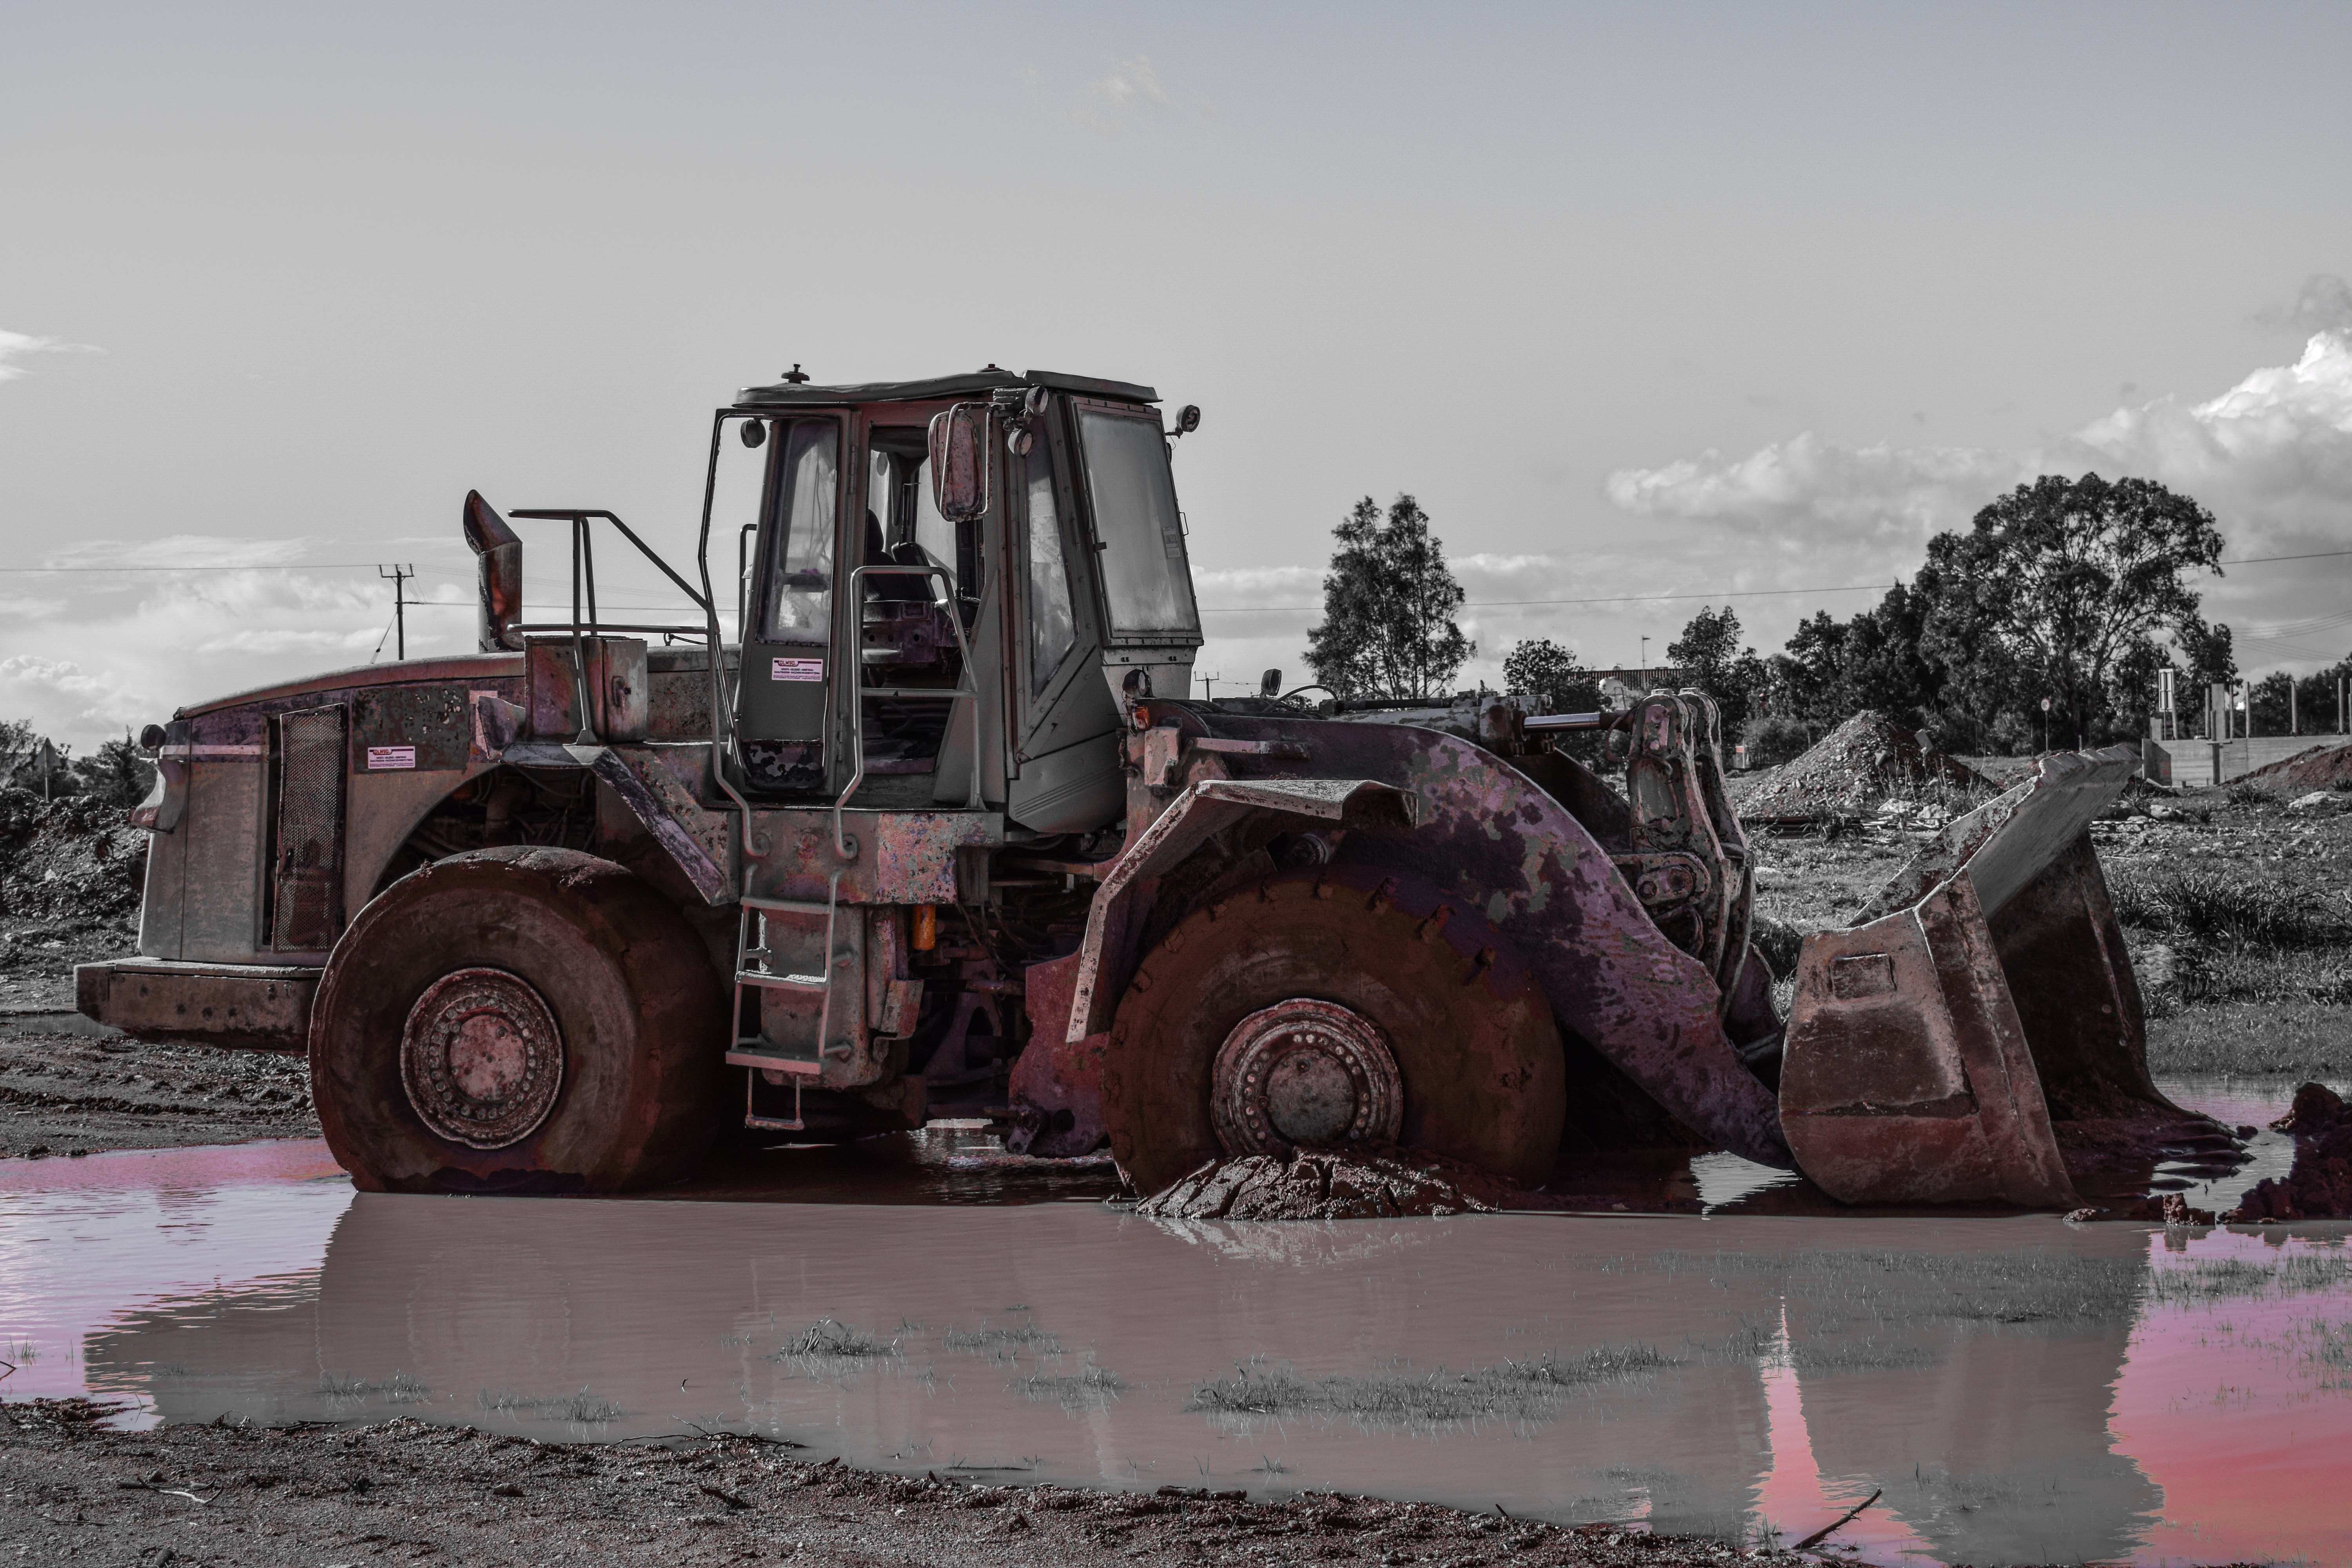
tractor, asphalt, transport, vehicle, mud, puddle, machinery, material, bulldozer, heavy machine, off roading